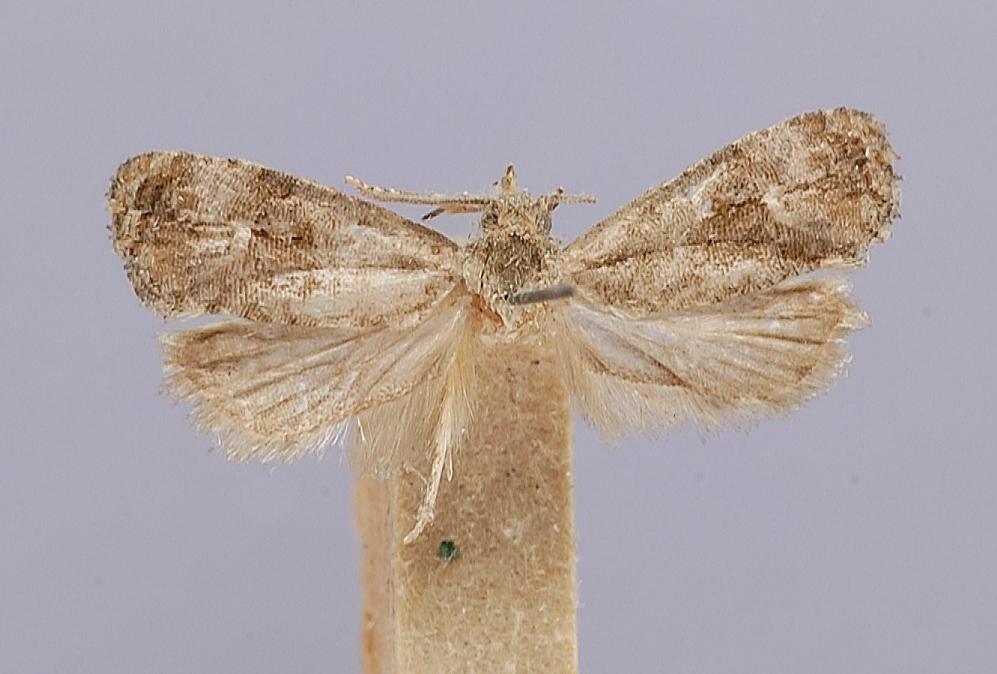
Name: Phalonia foxcana
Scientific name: Phalonia foxcana Kearfott, 1907
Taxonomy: Animalia, Arthropoda, Insecta, Lepidoptera, Tortricidae
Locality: Cincinnati, Hamilton, Ohio, United States
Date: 18 Aug 1903